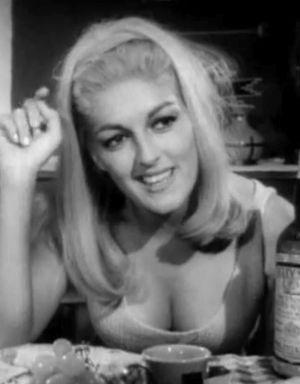
Lori Williams est une actrice américaine. Elle est connue pour son rôle dans le film de sexploitation Faster, Pussycat! Kill! Kill! de Russ Meyer.